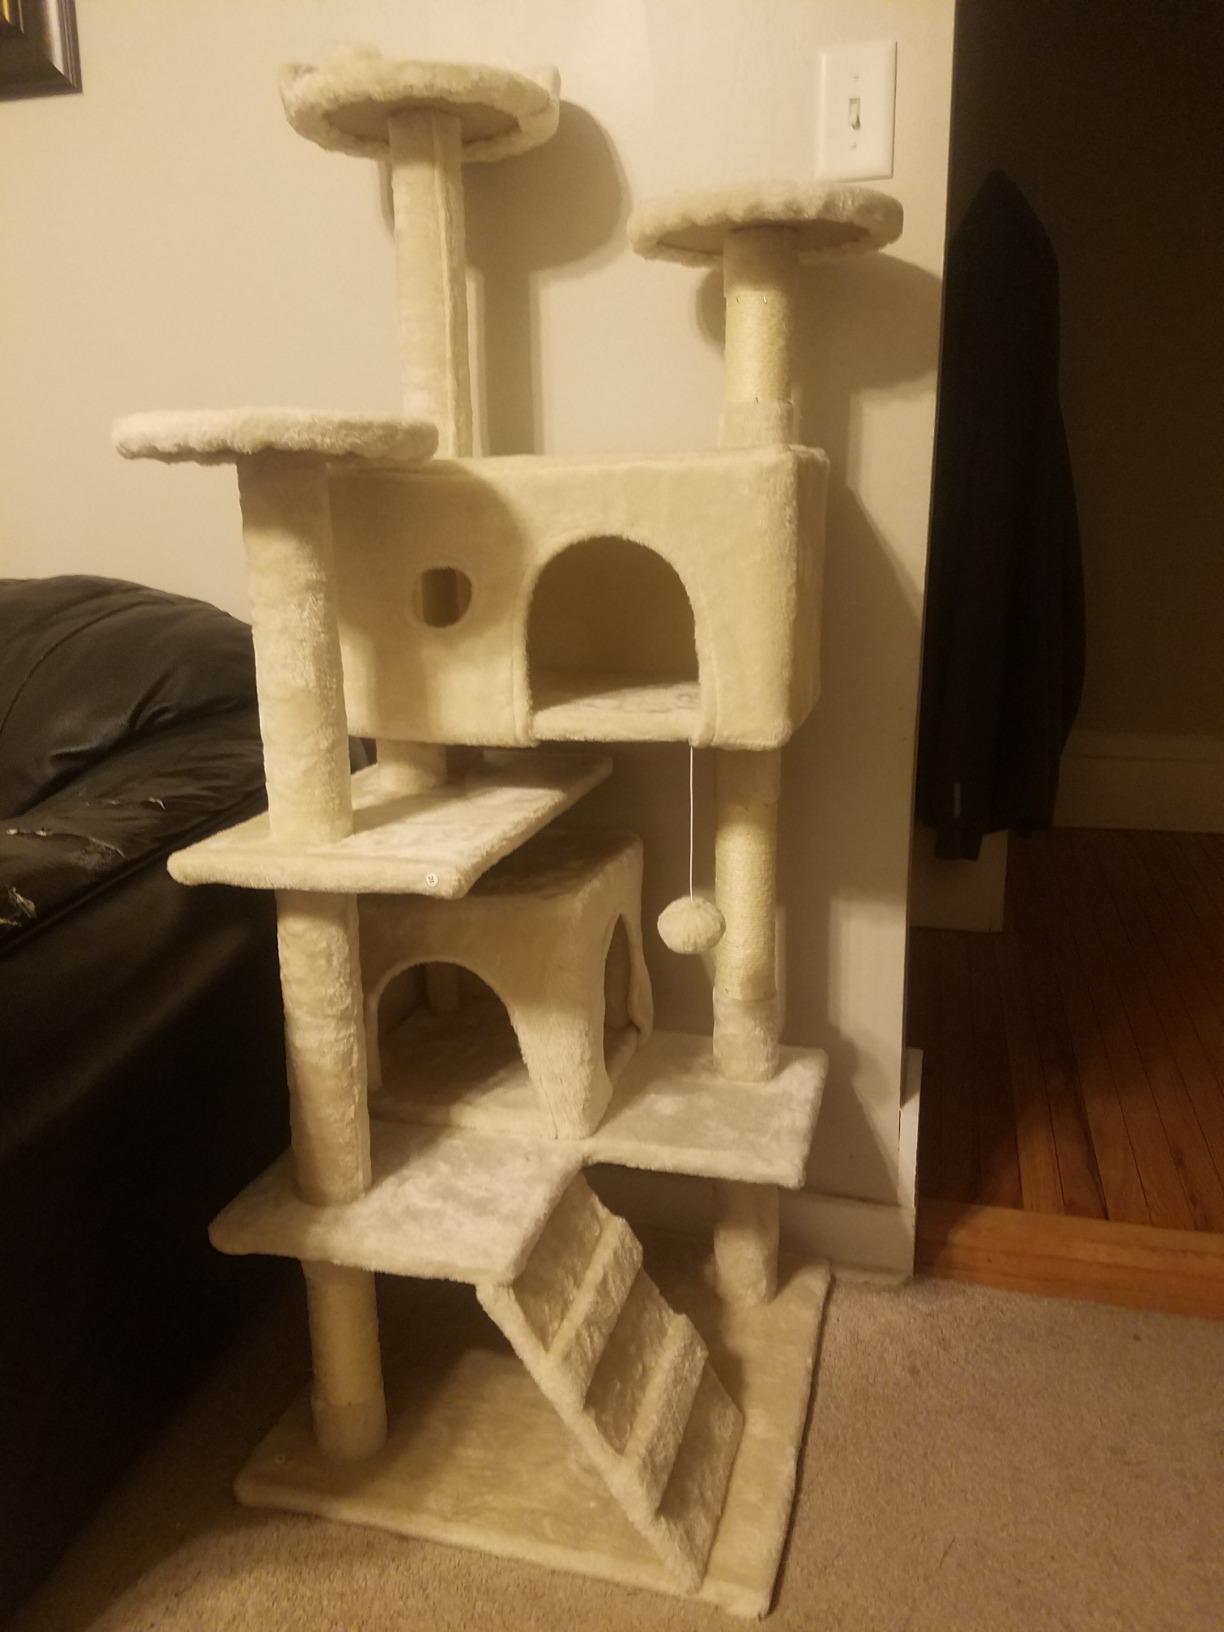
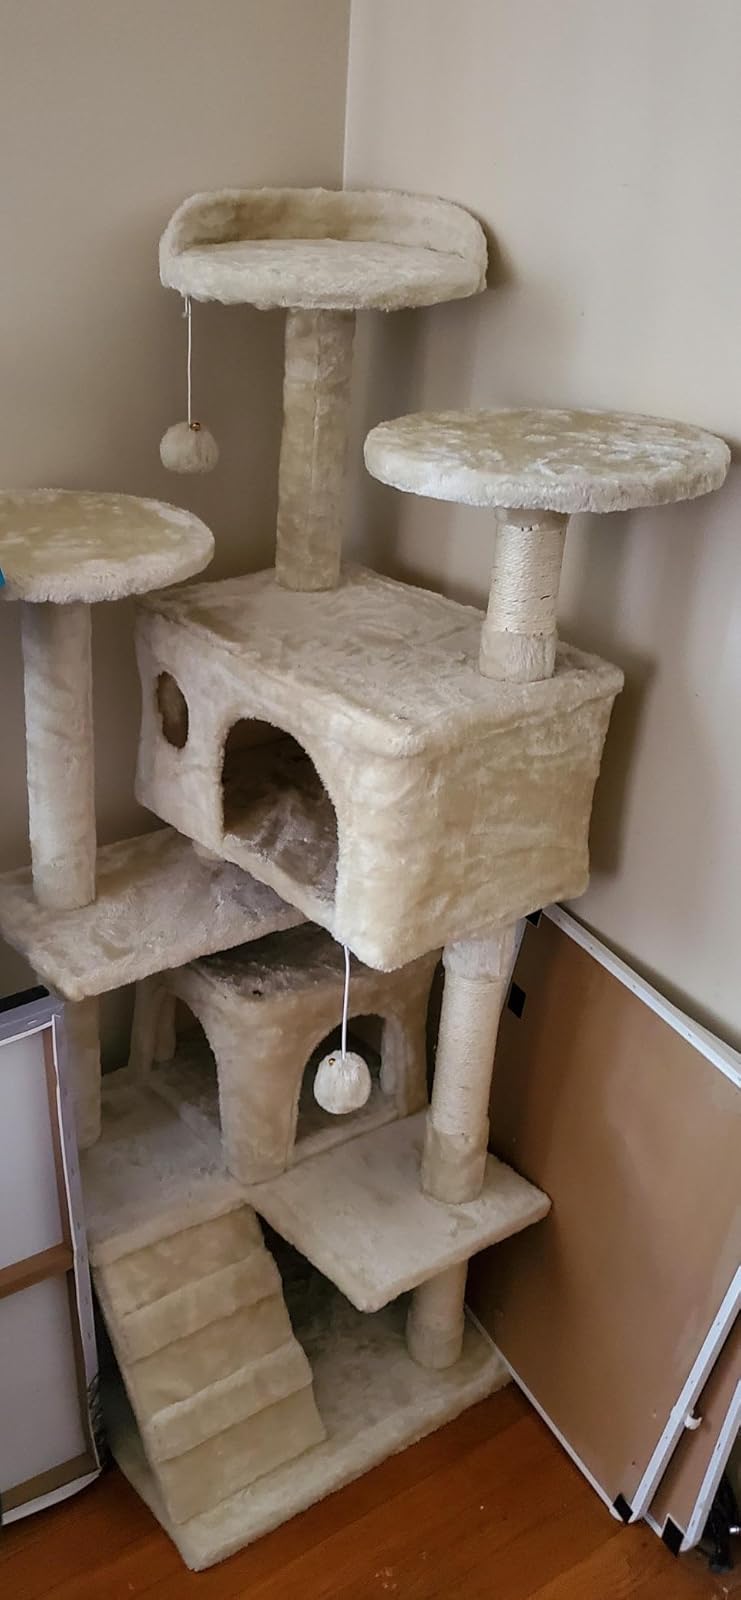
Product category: items_cat tree
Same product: yes